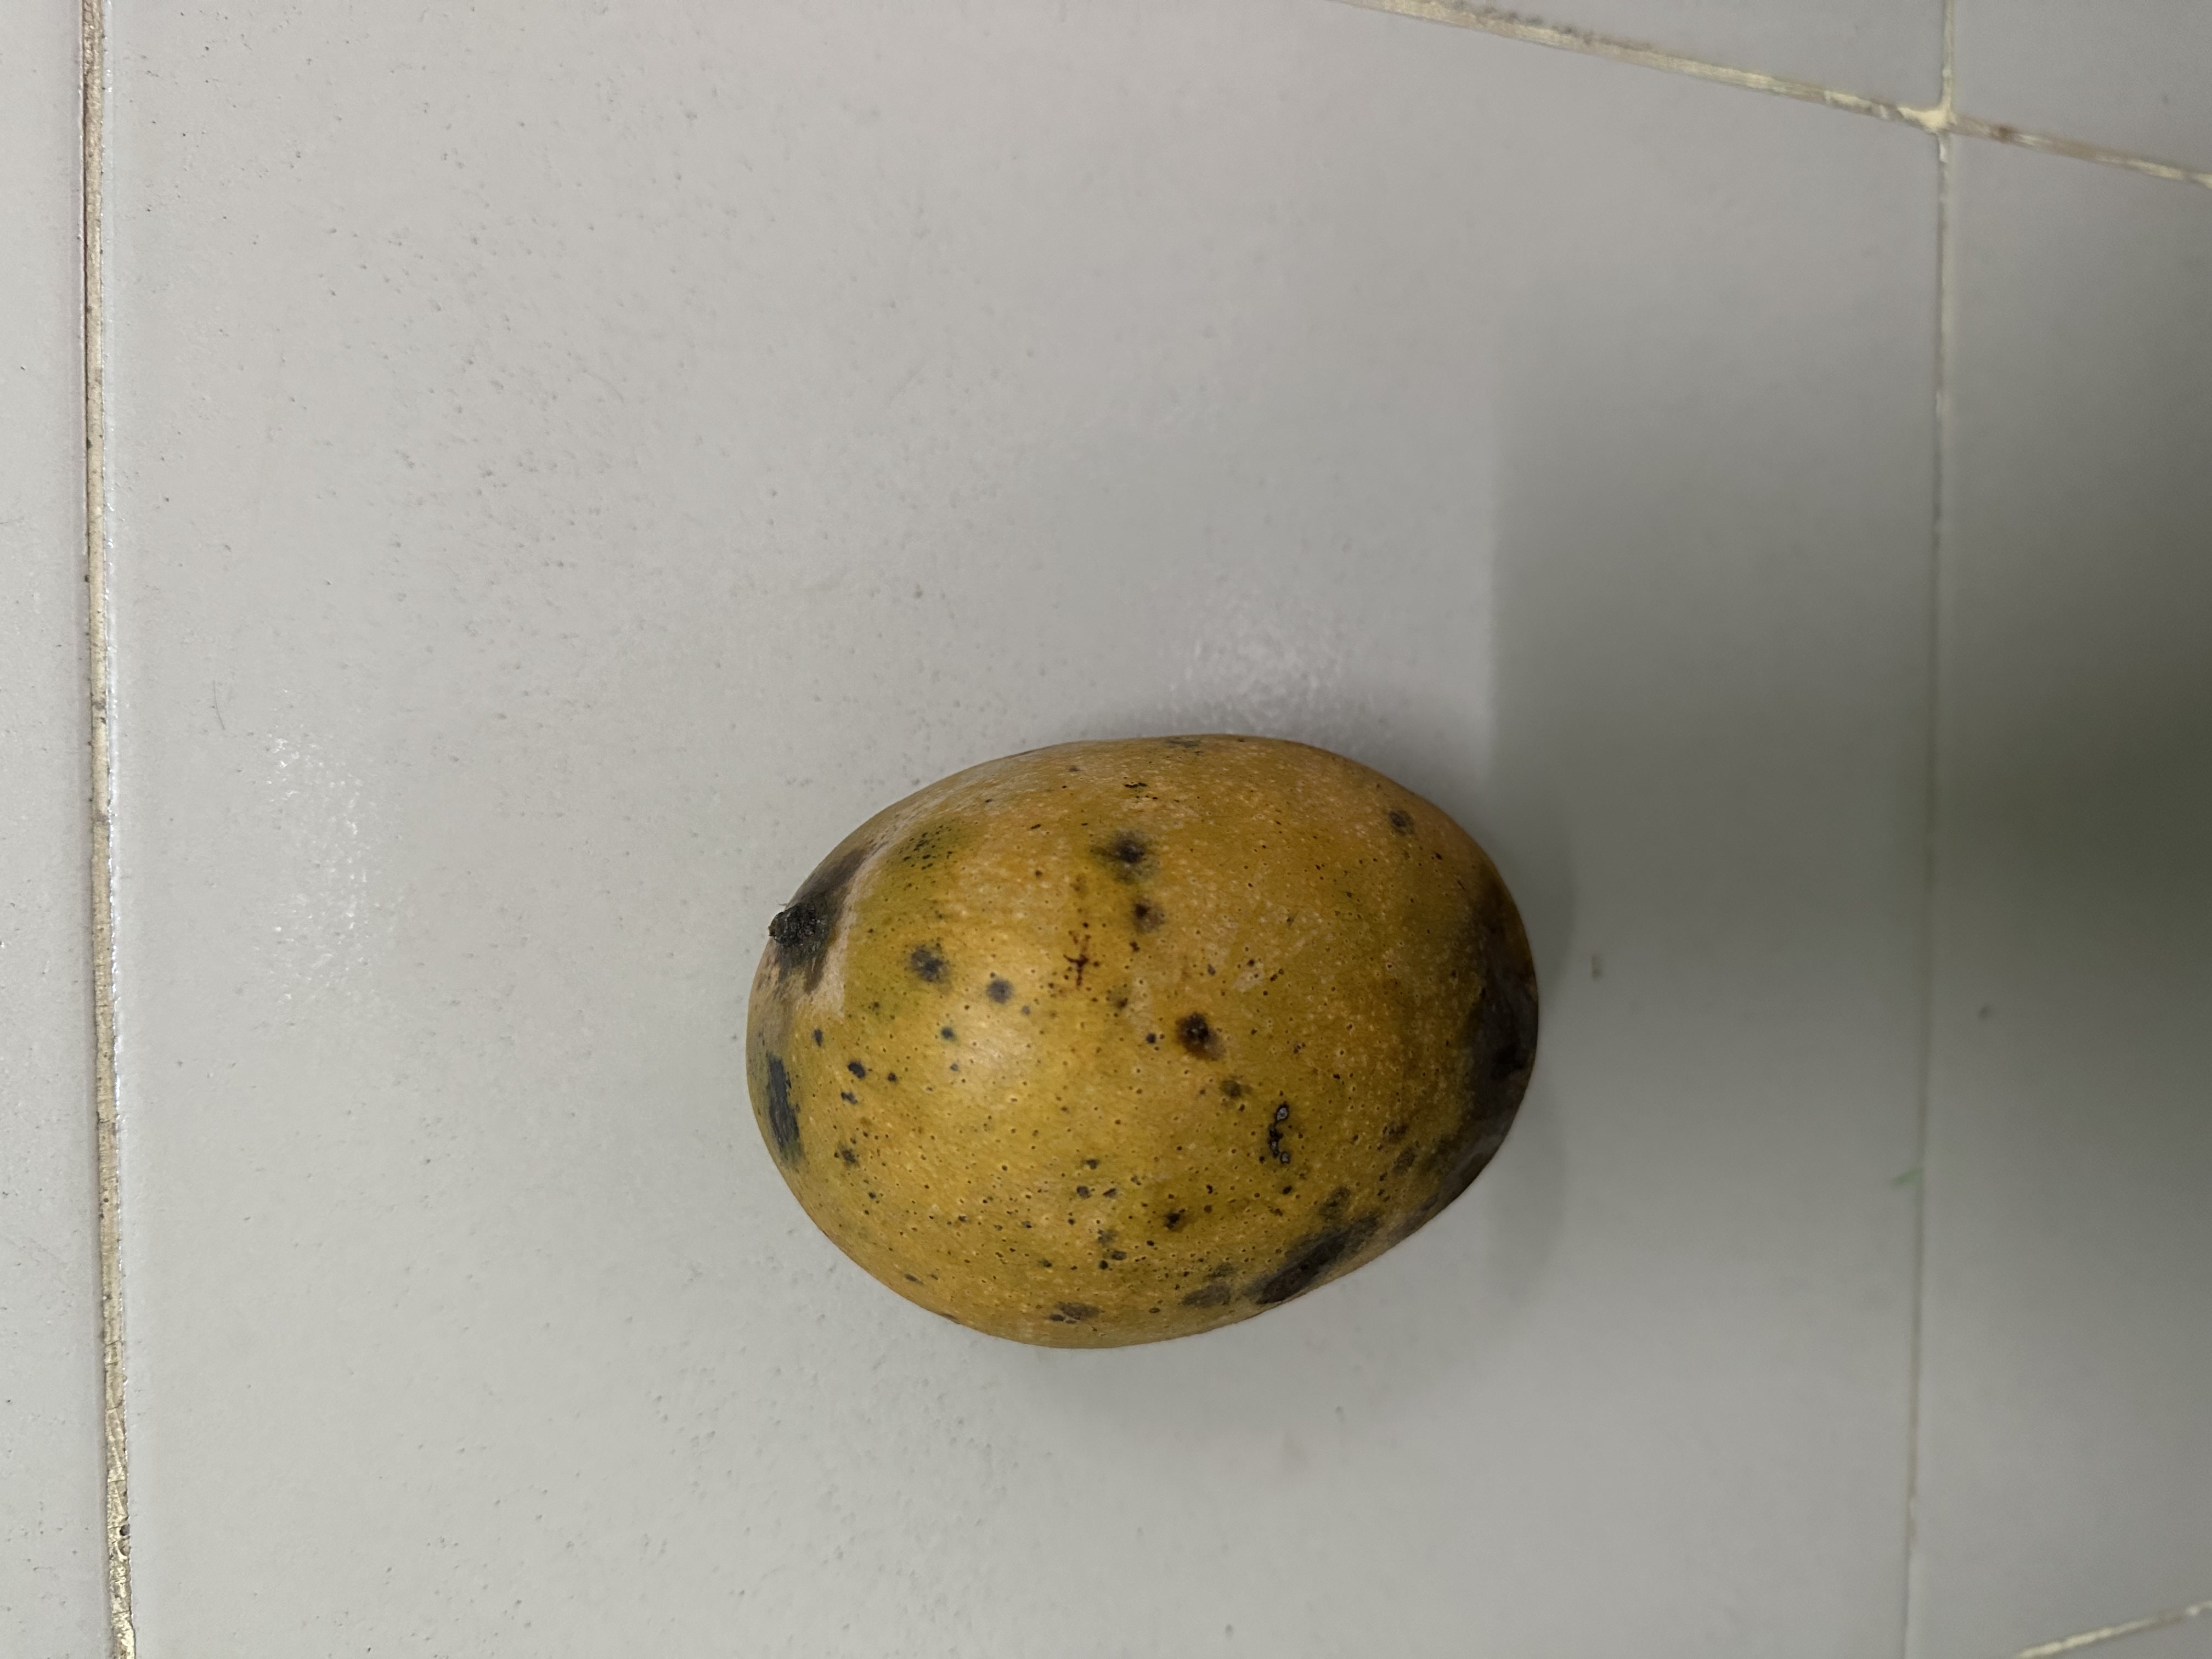
Mango variety: Mollika